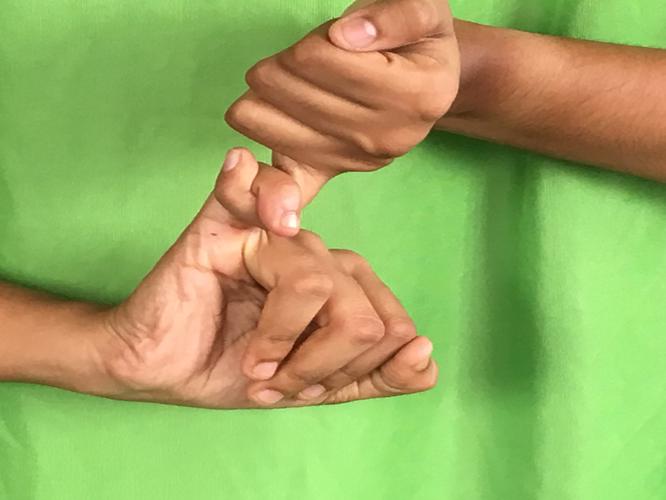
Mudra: Kilaka
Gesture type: double_hand